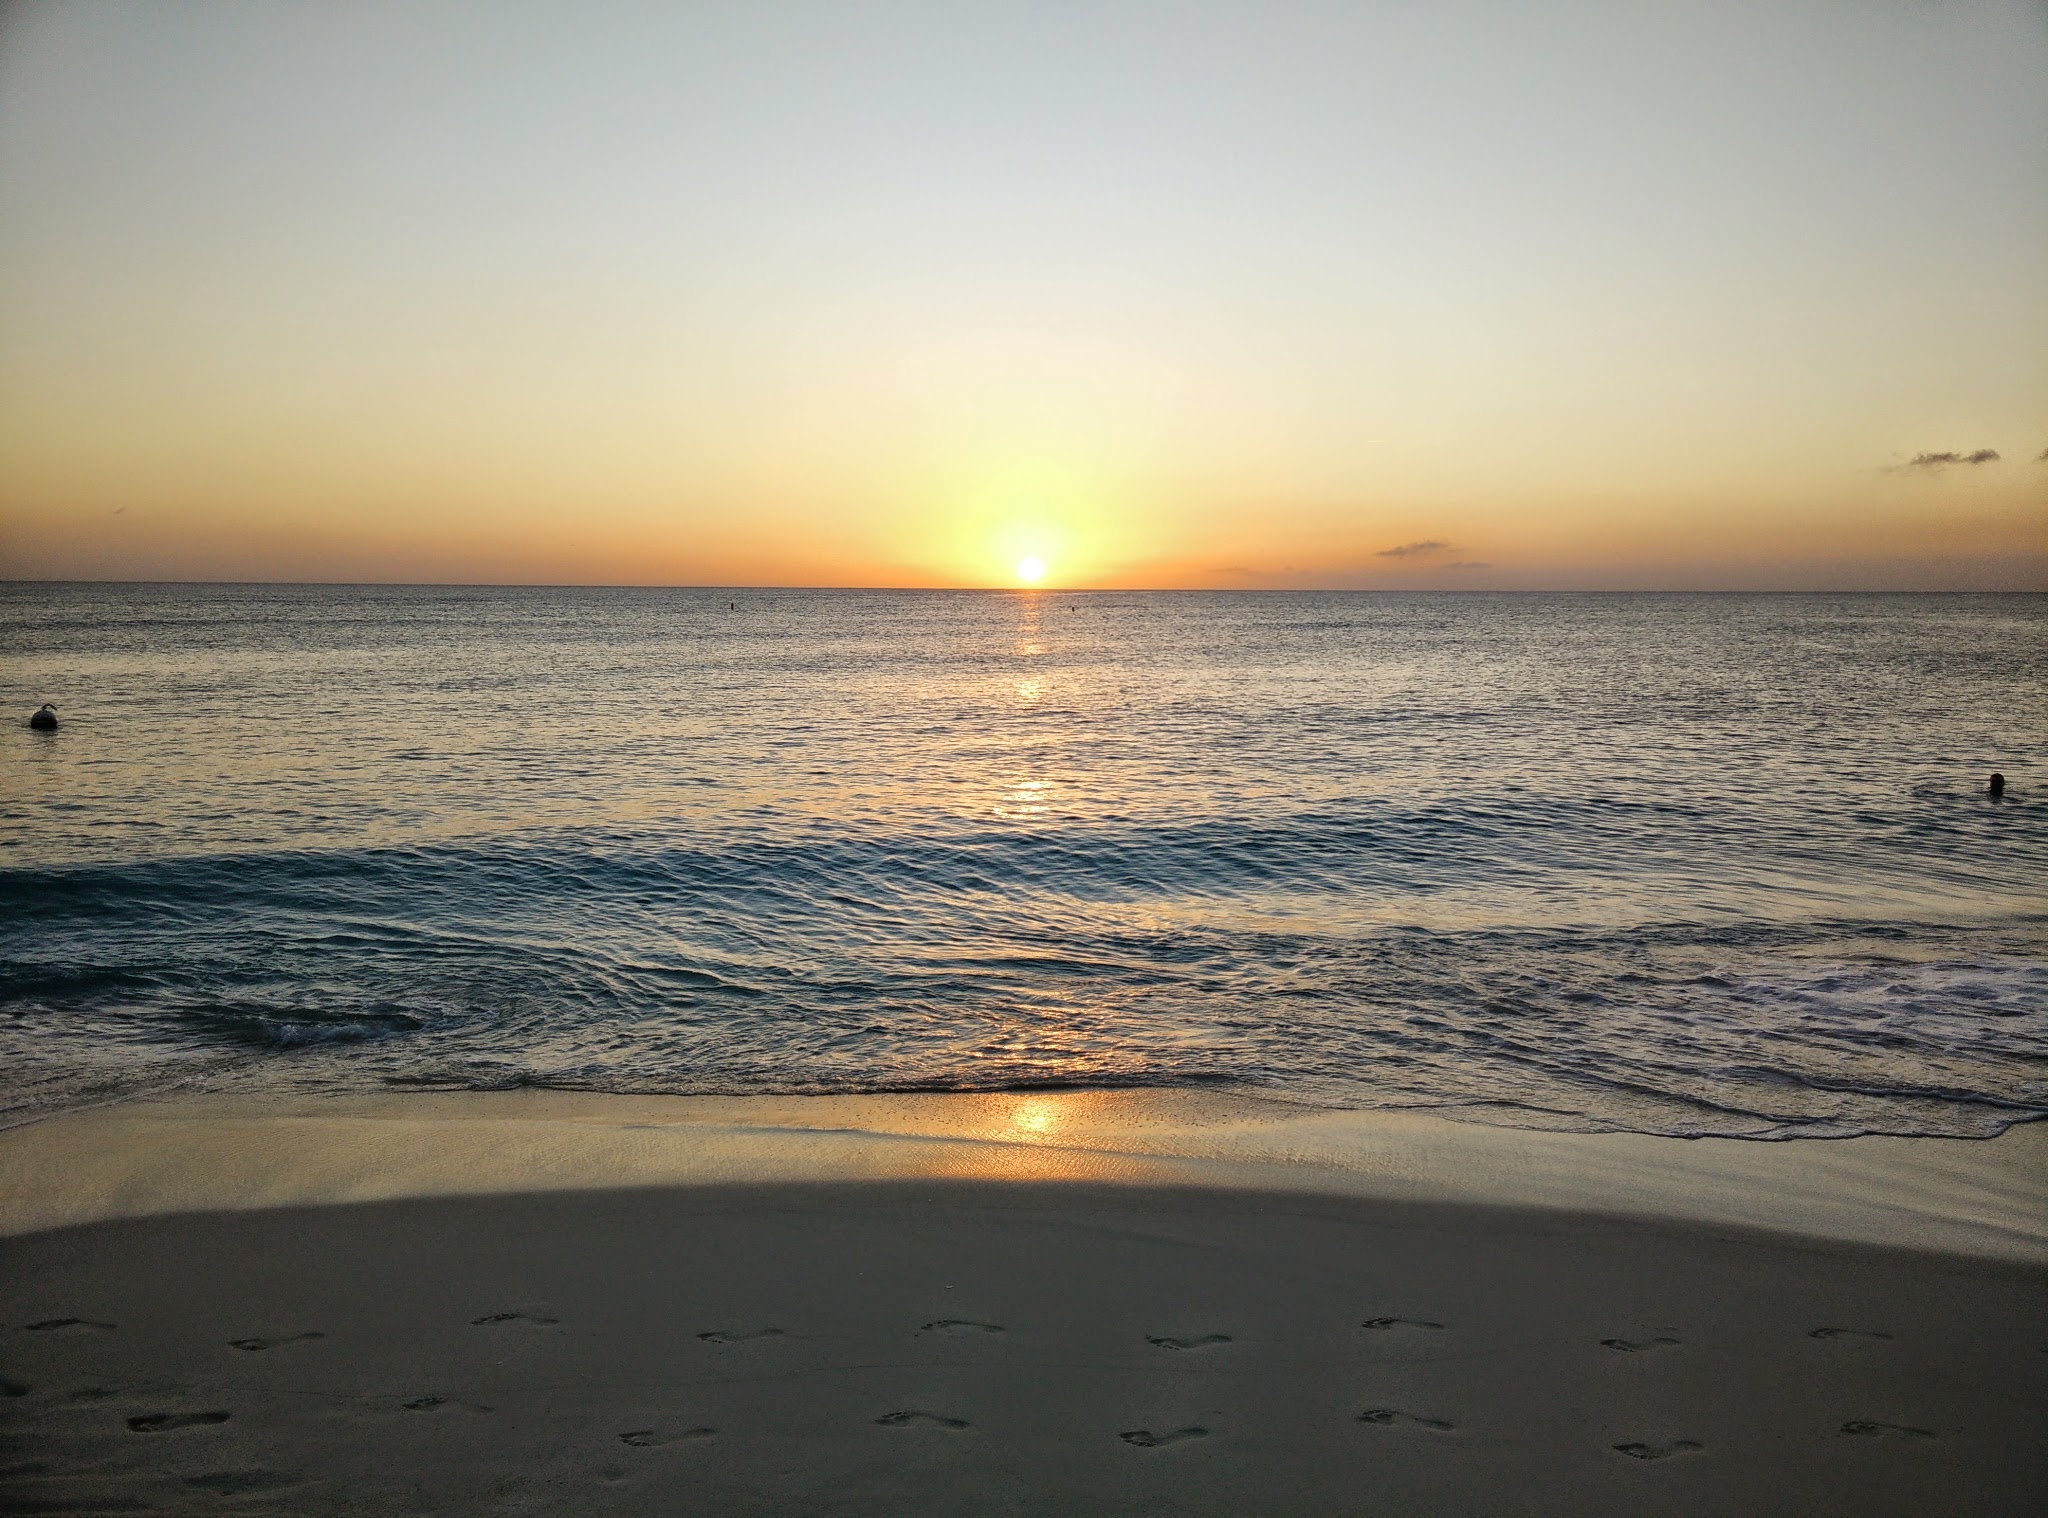
beach, sea, coast, nature, sand, ocean, horizon, sun, sunrise, sunset, sunlight, morning, shore, wave, dawn, dusk, evening, tranquil, scenic, colorful, body of water, waves, sunset beach, beautiful background, wind wave